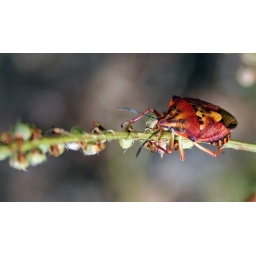
found in Italy, close to Orvieto in a grassy field with olive trees